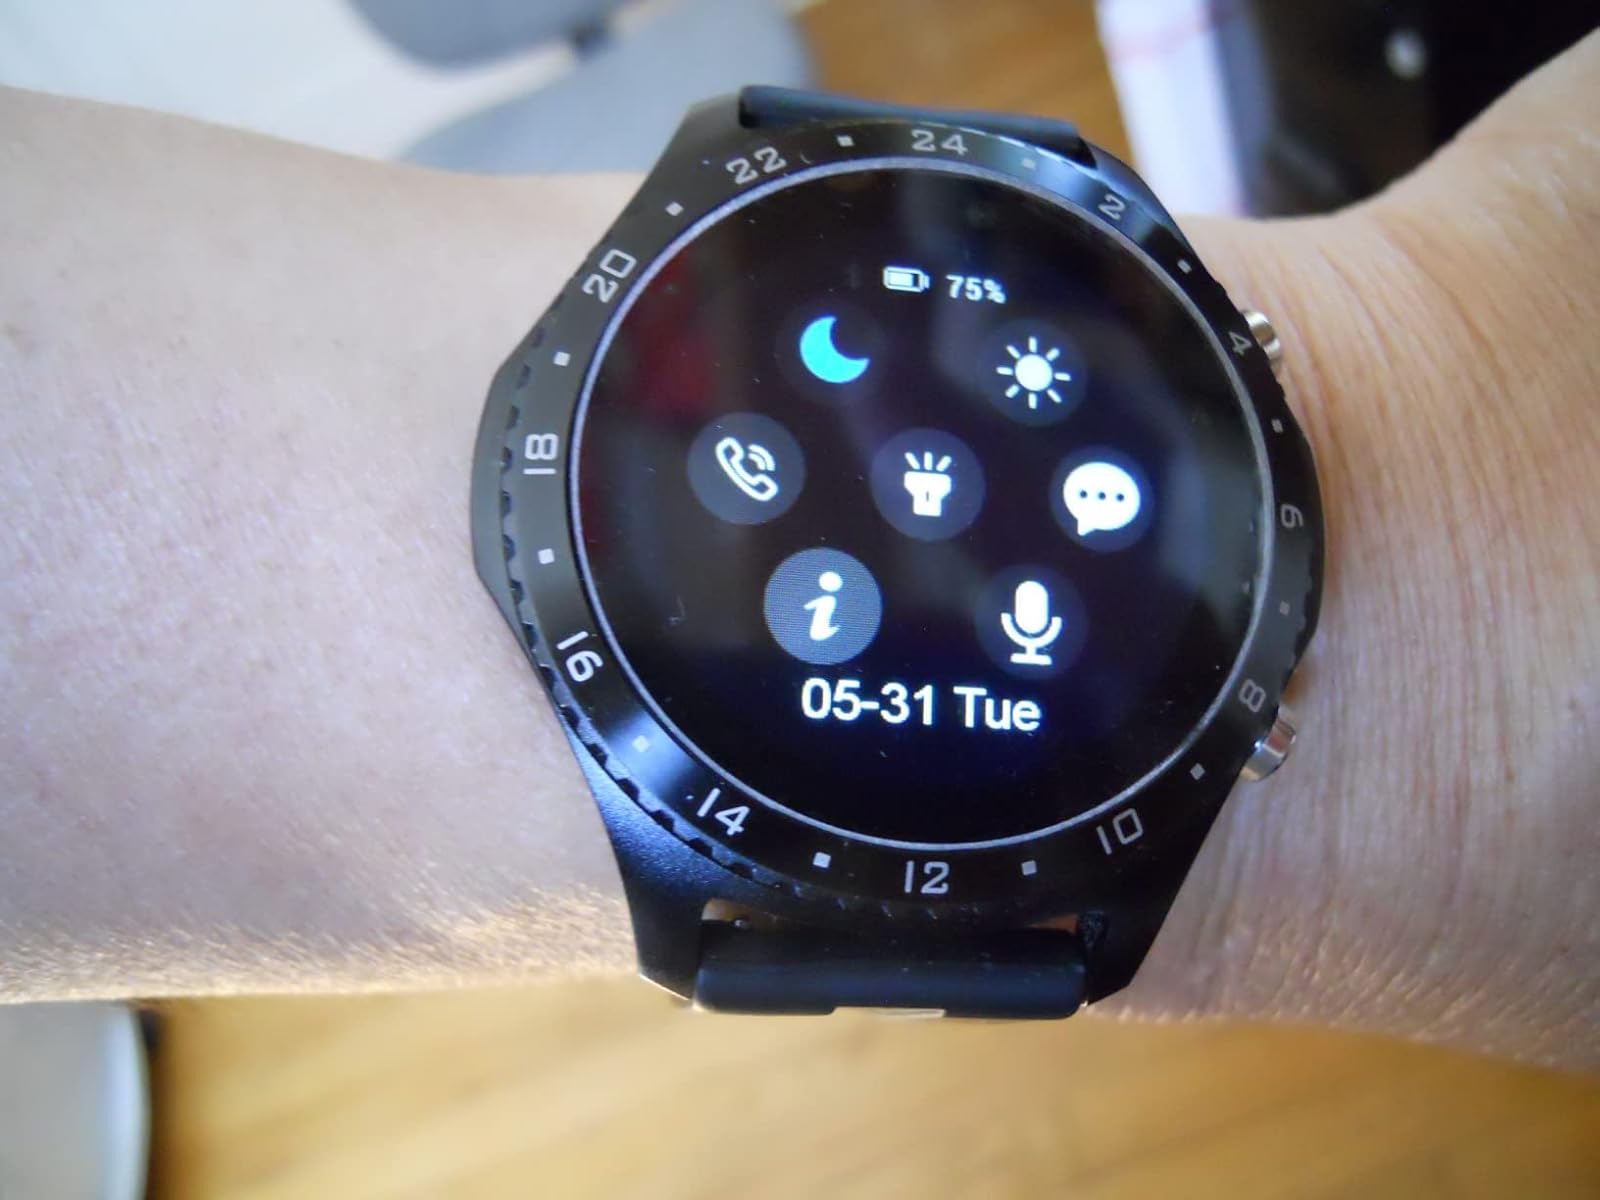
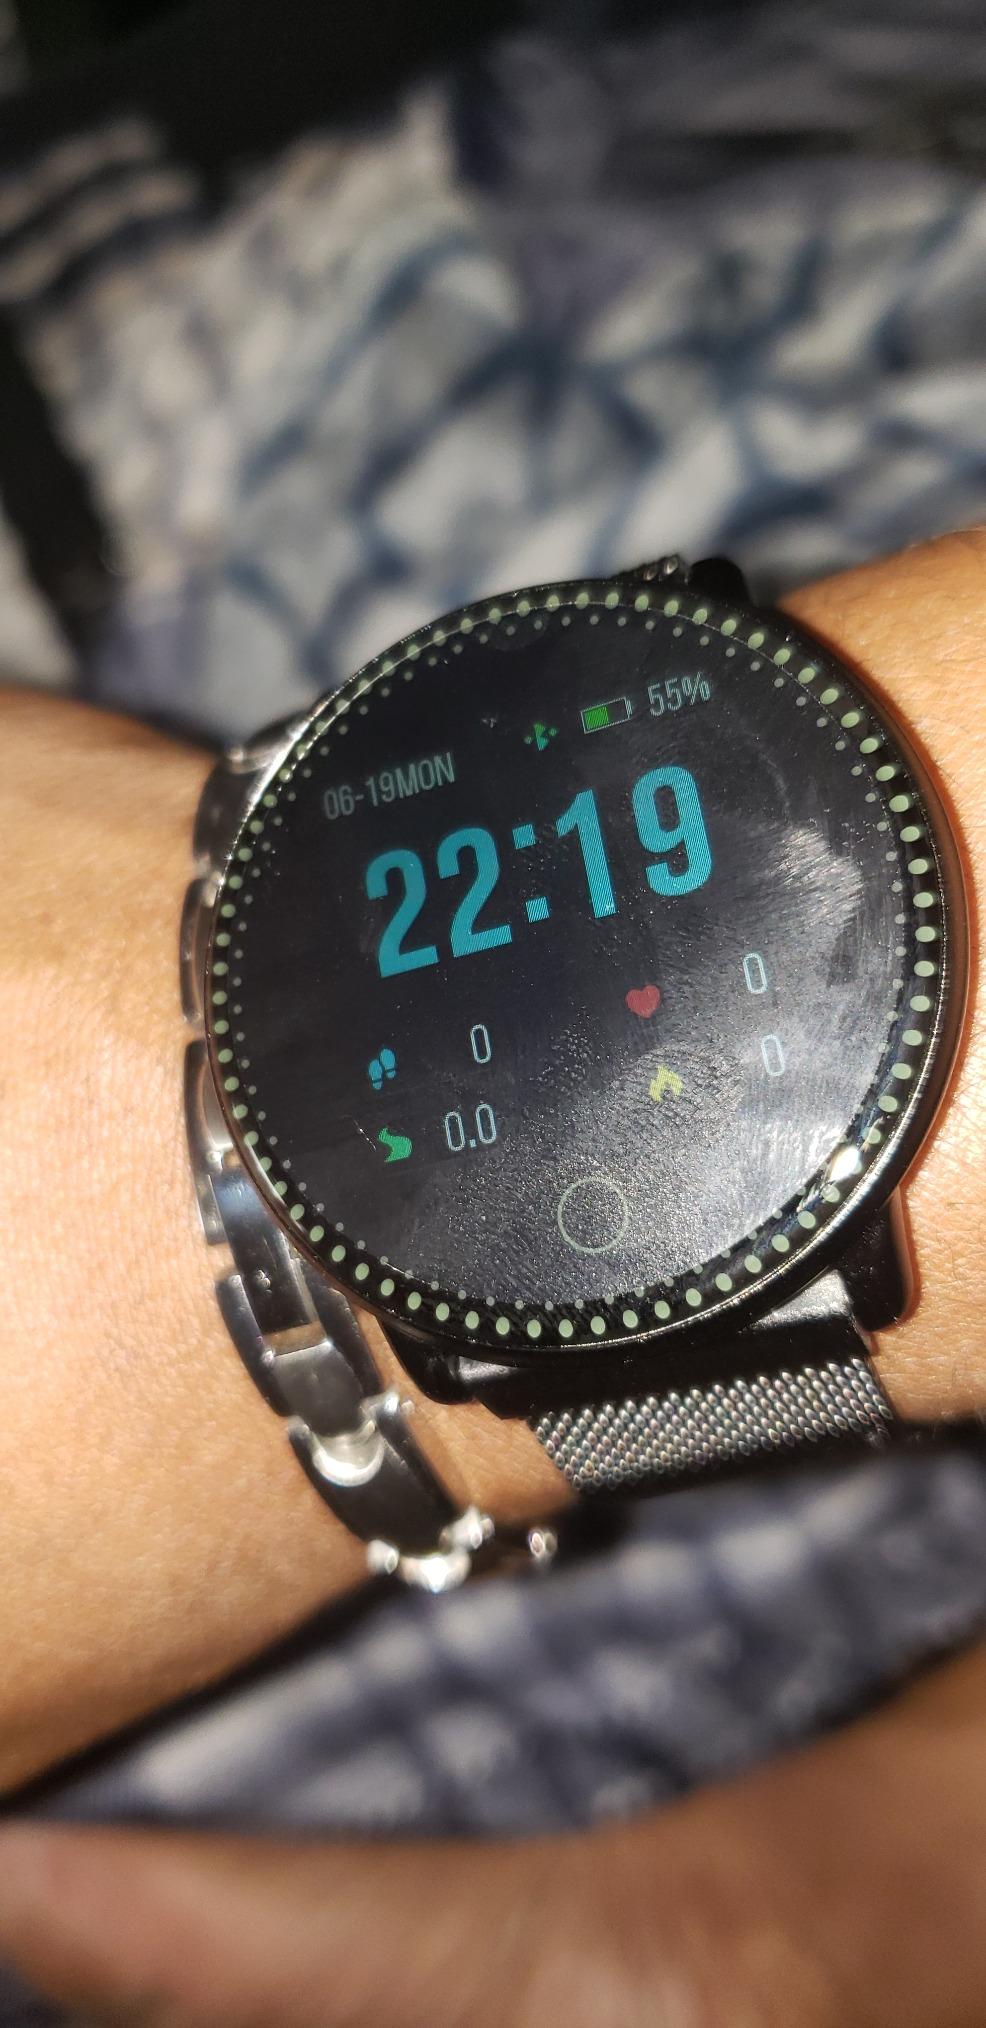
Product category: smartwatch
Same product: no